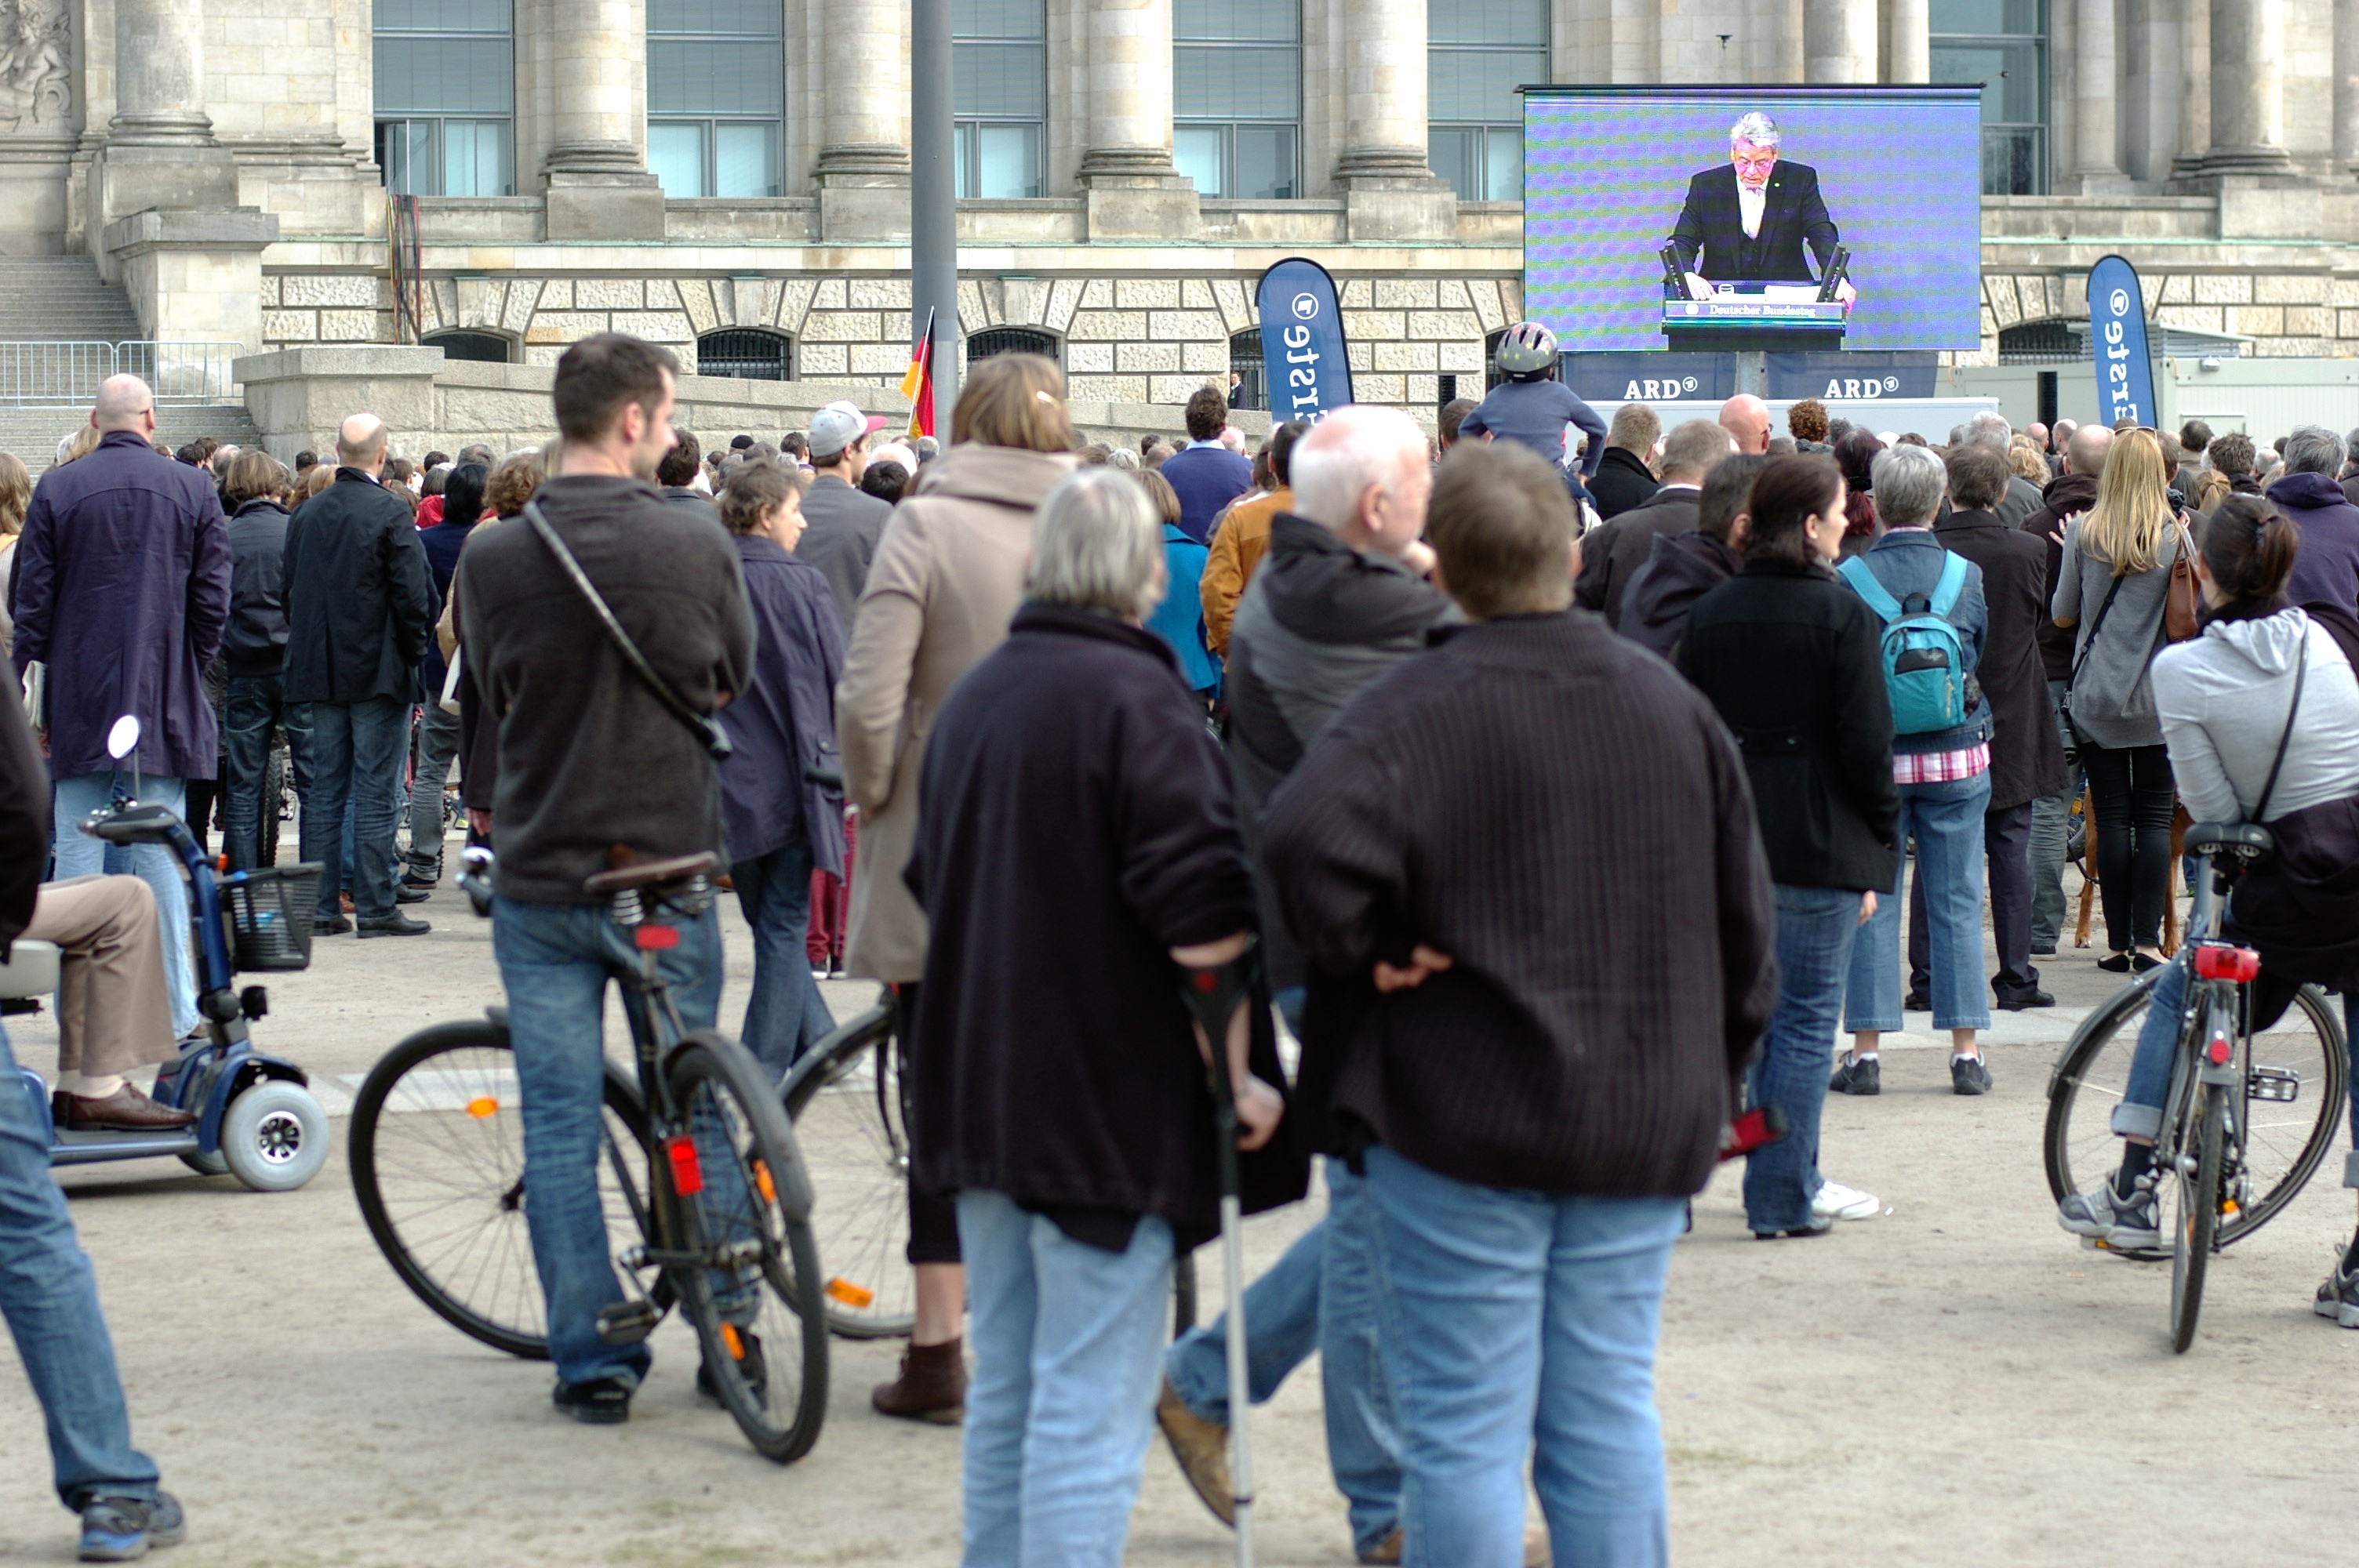
pedestrian, bicycle, vehicle, cycling, 2012, germany, deutschland, berlin, pentax, snapseed, lenstagged, steffenzahn, k100d, justpentax, iamflickr, cosina, voigtlander, 58mm, nokton, 58mmf14, 58mm14, nokton58mmf14slii, 58mmf14nokton, cosinavoigtl nder, voigtl ndernokton58mmf14, tours, bicycle racing, endurance sports